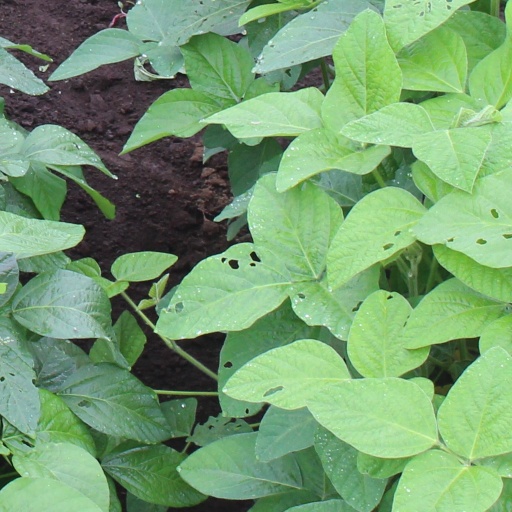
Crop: soybean